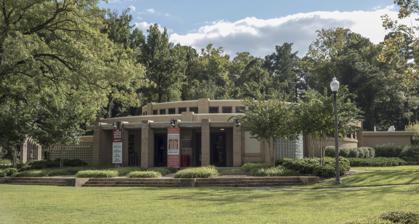
Building: Queen City Pool and Pool House
Country: United States of America
Year built: 1943
United States historic place Queen City Pool and Pool House U.S. National Register of Historic Places Queen City Pool and Pool House, junction of Queen City Ave. and Jack Warner Parkway, Tuscaloosa, in 2014. Show map of Alabama Show map of the United States Location Queen City Avenue and Jack Warner Parkway Tuscaloosa, Alabama Coordinates 33°12′54″N 87°33′47″W / 33.21500°N 87.56306°W / 33.21500; -87.56306 Area 11 acres (4.5 ha) Built 1941 Architect Don Buel Schuyler Architectural style Art Moderne NRHP reference No. 92001088 Added to NRHP September 10, 1992 The Queen City Pool and Pool House , also known as the Queen City Pool , is a historic bathhouse and swimming pool located in Tuscaloosa , Alabama , United States. The bathhouse and pool were added to the National Register of Historic Places on September 9, 1992, due to their architectural and historical significance. History Designed by Frank Lloyd Wright 's apprentice Don Buel Schuyler, the Queen City Pool operated from 1943 through 1989. It was constructed as a Civil Works Administration / Works Project Administration relief project of the Great Depression . The site features a poured concrete bathhouse, a wading pool and an art deco fountain. The city of Tuscaloosa constructed two public pools in an era of strict segregation, Gulf States Pool and Queen City, with Queen City being the "whites-only" pool. The pool closed in 1966 when desegregation was mandated. The former swimming pool was filled in with dirt in June 2005. From 2012 to early 2015, the site of the former pool was used as a temporary public ice rink every holiday season during Tuscaloosa's annual "Holidays on the River" event before it was moved to the Tuscaloosa Amphitheater in late 2015. Mildred Westervelt Warner Transportation Museum In May 2005, it was announced that the bathhouse would be converted into a transportation museum. This became possible after the Alabama Department of Transportation awarded the city a grant to convert the facility into a museum illustrating the history of transportation in Tuscaloosa. The financing for the project came from a $1.94 million federal award that required a 20 percent match by the city, or $260,000. The renovation was designed by the Eclectic Group, Inc. of Huntsville and Ward Scott Veron Architects of Tuscaloosa. On December 13, 2011, the renovated bath house was officially opened as the Mildred Westervelt Warner Transportation Museum. The Museum closed on July 1, 2024. Renovations to the building began in August 2024, and will be the home of Kentuck Art Center. The museum's exhibits trace the city's history through the development of its transportation structures. References